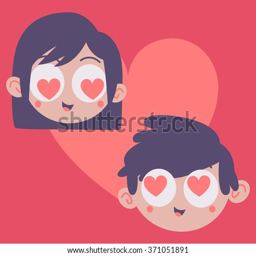
vector illustration of a heart with heads representing a couple with hearts in their eyes inside .